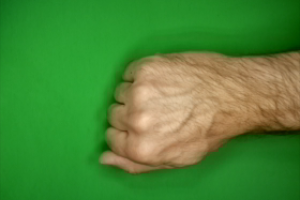
Label: rock